Jhamra

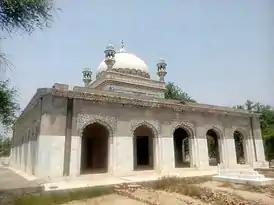
Tomb of Rai Ahmad Khan Kharal in Jhamra

Jhamra is a village of the Faisalabad District in Punjab, Pakistan. It is known for being the birthplace and final resting place of Rai Ahmad Khan Kharal, a famous Punjabi Muslim freedom fighter of the War of Independence (1857), who was known as the Nawab of Jhamra. He died fighting against the forces of the British British East India Company on 23 September 1857.